A Parisian Romance (film)

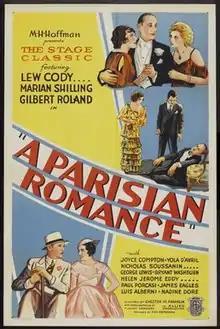

A Parisian Romance is a 1932 American drama film directed by Chester M. Franklin and starring Lew Cody, Marion Shilling and Gilbert Roland. It is based on the play of the same title by Octave Feuillet, which had previously been made into a 1916 silent film.